Rumija (ship)

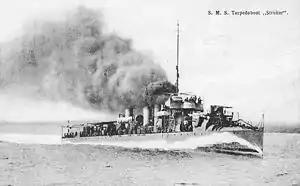
Austro-Hungarian torpedo boat "Streiter"

During World War I, the ship was used to transport military forces and arms. Because of the few risks involved, the Austro-Hungarian forces decided to take action into their own hands, following the ship in pursuit for several days with airplanes, submarines and torpedo boats. Finally, on 2 March 1915, near Pristan, two out of five Austro-Hungarian torpedo boats broke off the ship's anchor chain, pulling the ship to the breakwater. This in turn was followed by a series of torpedoes directed toward the ship. The ship is reported to have sunk at 3:45 that morning.